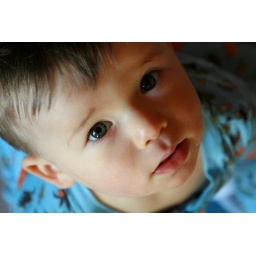
Nate trying to figure out why I'm standing over him and if I have his orange ring.